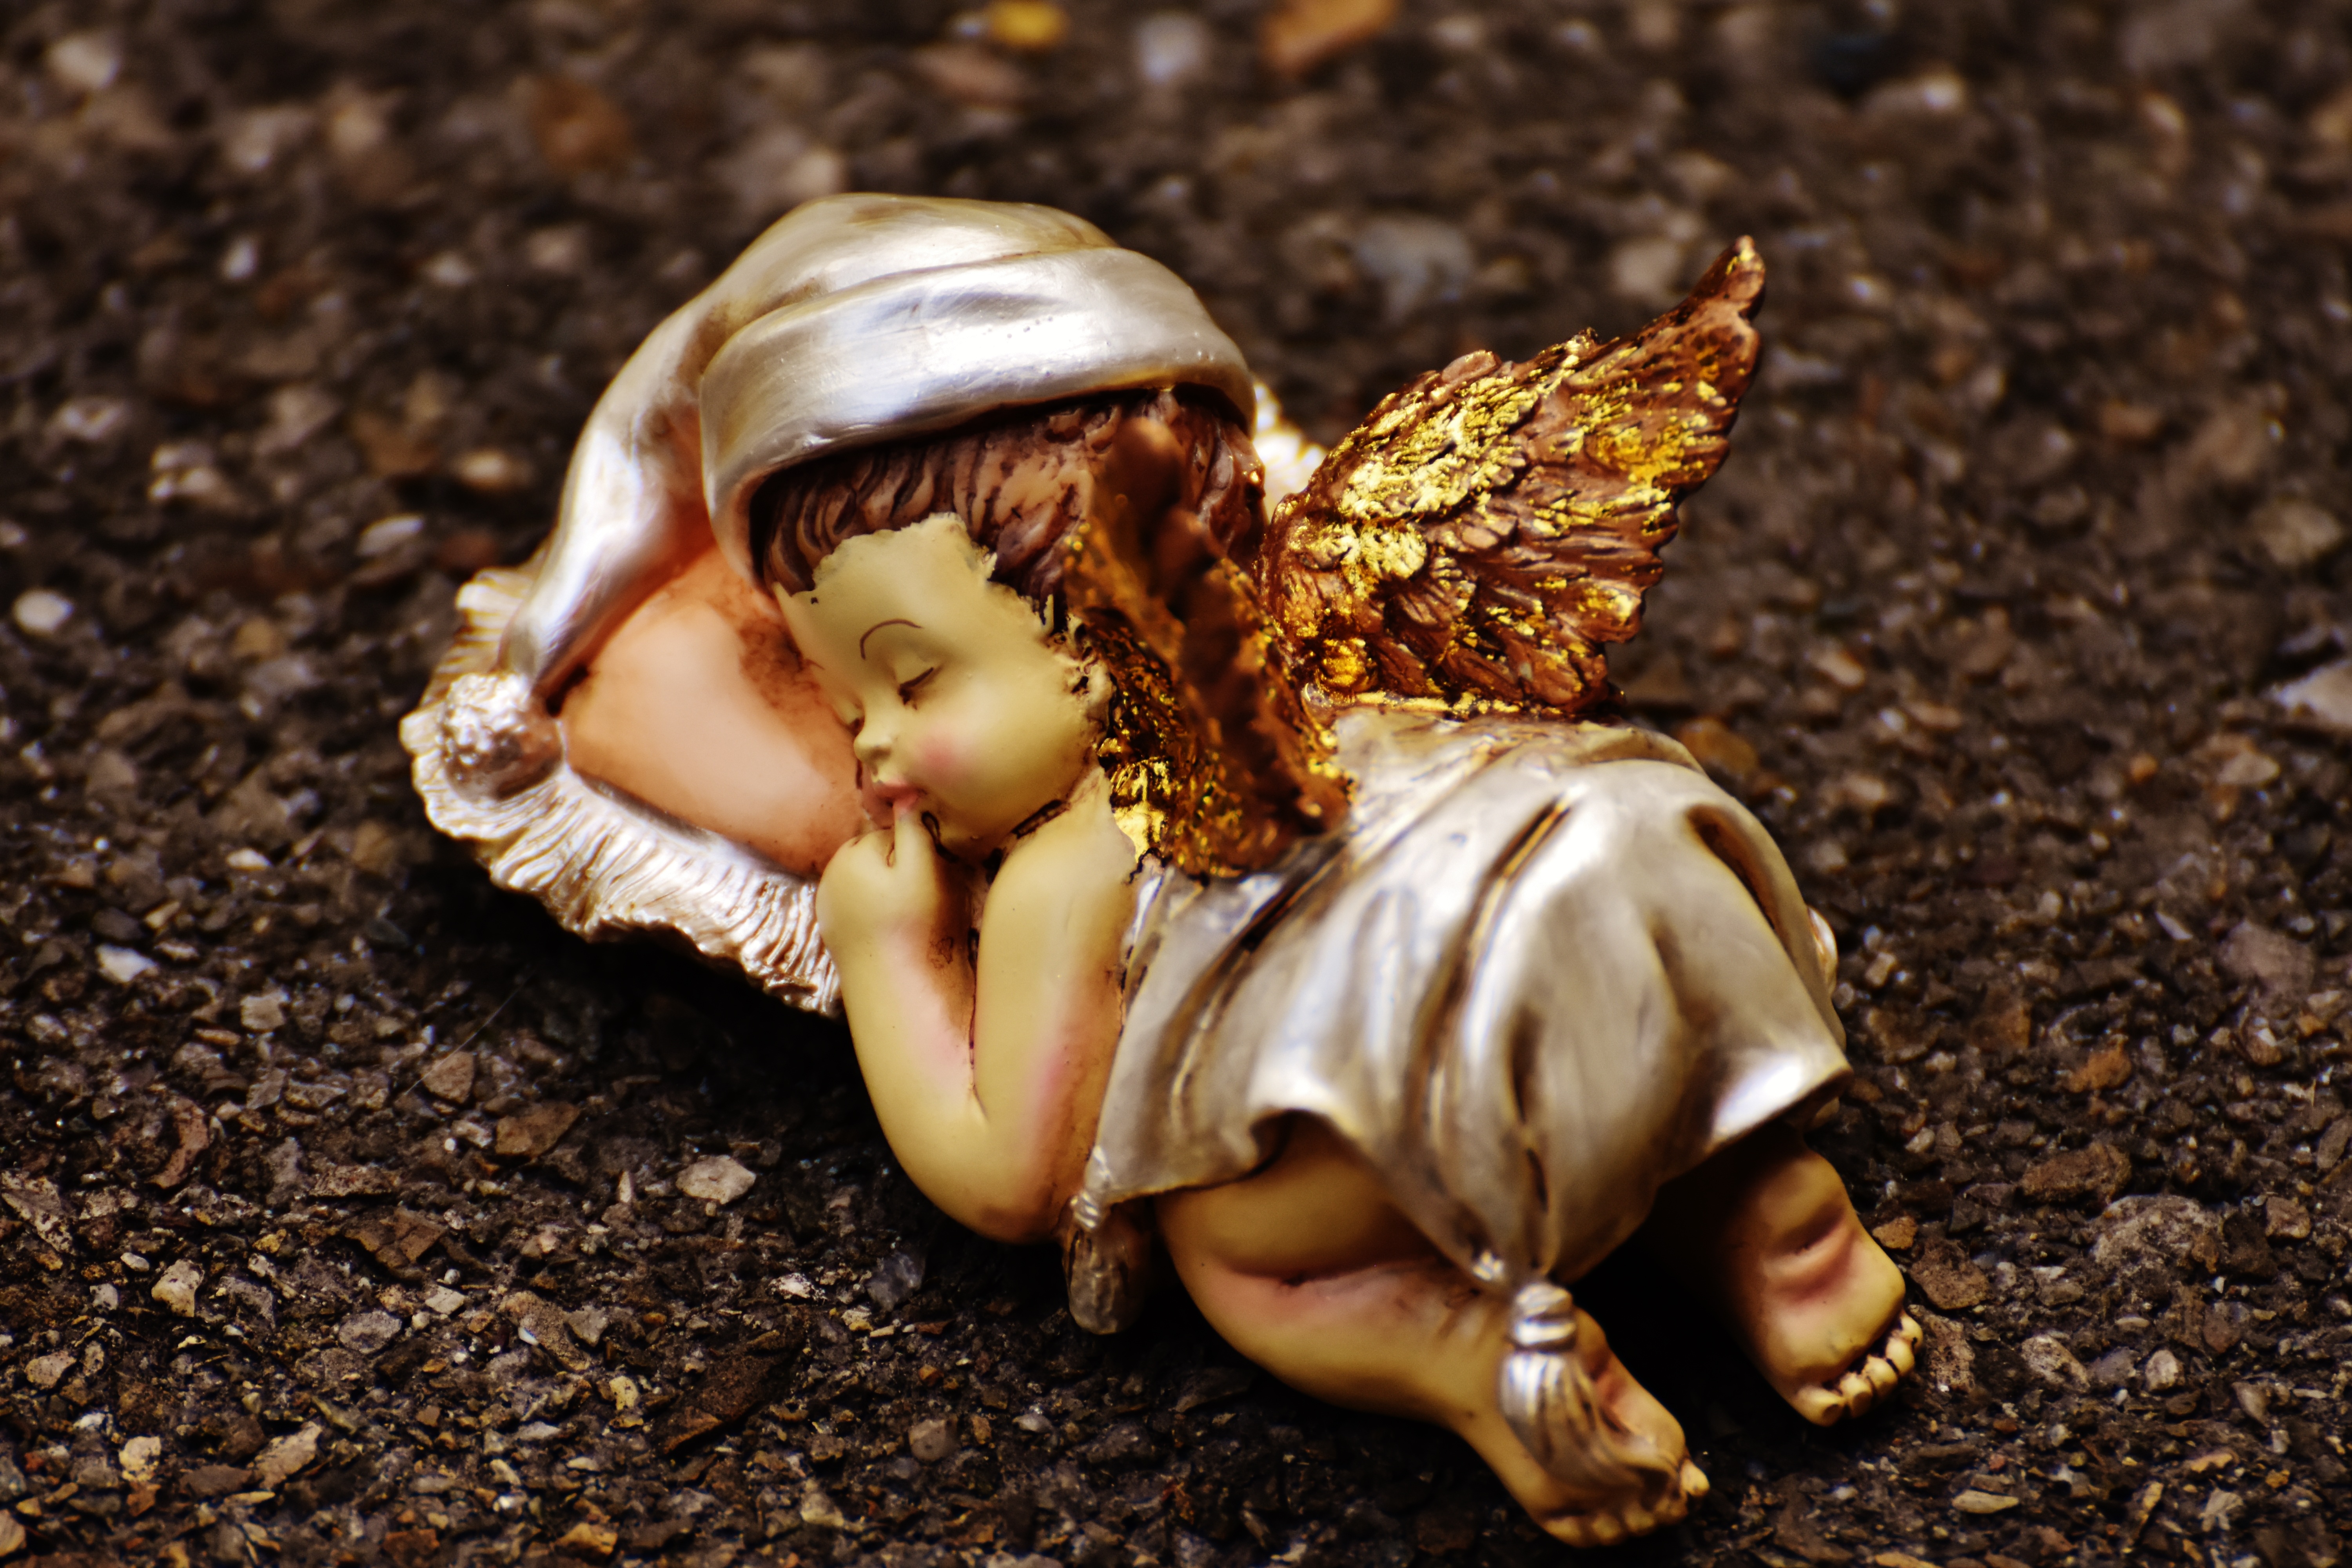
hand, photography, flower, cute, statue, spring, ceramic, child, christmas, fig, deco, close up, angel, art, faith, decorative, figurine, hope, beauty, figures, angel figure, macro photography, guardian angel, schutzengelchen